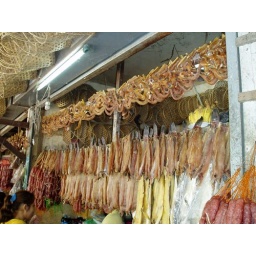
Dry fish sold in Siem Reap market Cambodia